Napsbury railway station

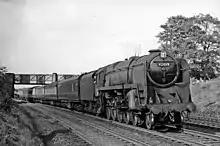
Up Empty Stock near Napsbury in 1958

20 July 1905 - Napsbury first and only station master John Thomas Cartledge began work, when he moved in 1910, supervision of the station moved to the station master at St Albans station